Hardcore punk in the United Kingdom

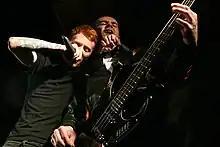
Gallows, from Watford, were the first UK hardcore band to sign to a major label

The 2000s saw the rise in prominent of a number of UK post-hardcore bands, the most prominent of which was Bridgend's Funeral for a Friend, whose 2003 debut album "Casually Dressed & Deep in Conversation" peaked at number 12 on the UK singles chart. London's Fightstar released their debut studio album, "Grand Unification", in 2006, which "Kerrang!" editor Paul Brannigan called "one of the best British rock albums of the last decade". They then received a nomination for Best British Band at the 2006 "Kerrang!" Awards Leeds band ¡Forward, Russia!'s, merger of post-hardcore and dance-punk led to them gaining significant attention as a part of the New Yorkshire movement in indie rock. And None of Them Knew They Were Robots were also influential within the Leeds post-hardcore scene, in addition to spawning crossover thrash band Send More Paramedics in 2001, who won Zane Lowe's the 'fresh meat' competition on BBC Radio 1 show, leading to a "Guerilla Gig Live" performance on BBC Three. Other notable bands from this era include Jarcrew, Hell Is for Heroes, , Hundred Reasons and Million Dead.